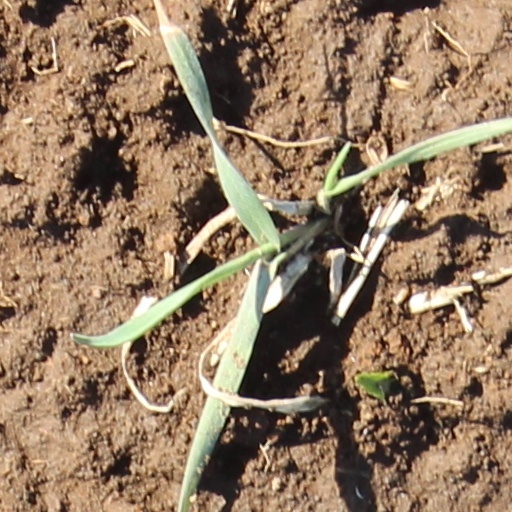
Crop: wheat